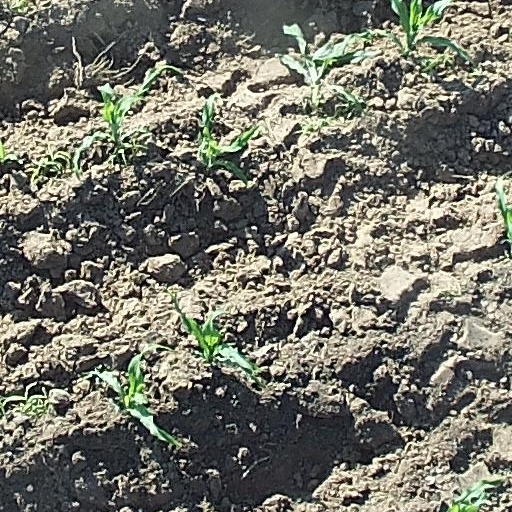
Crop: maize; corn